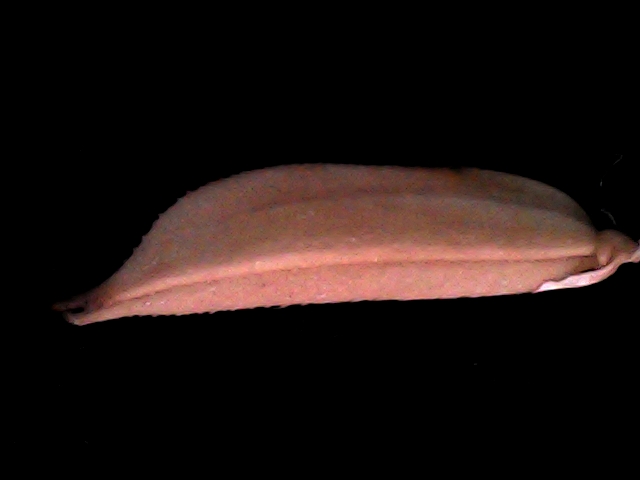
Rice variety: BD70